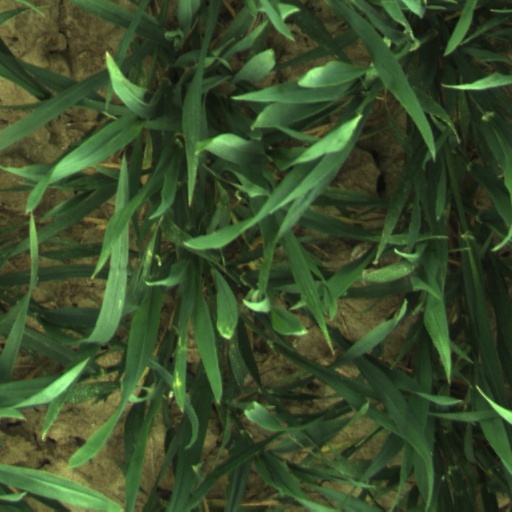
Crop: wheat